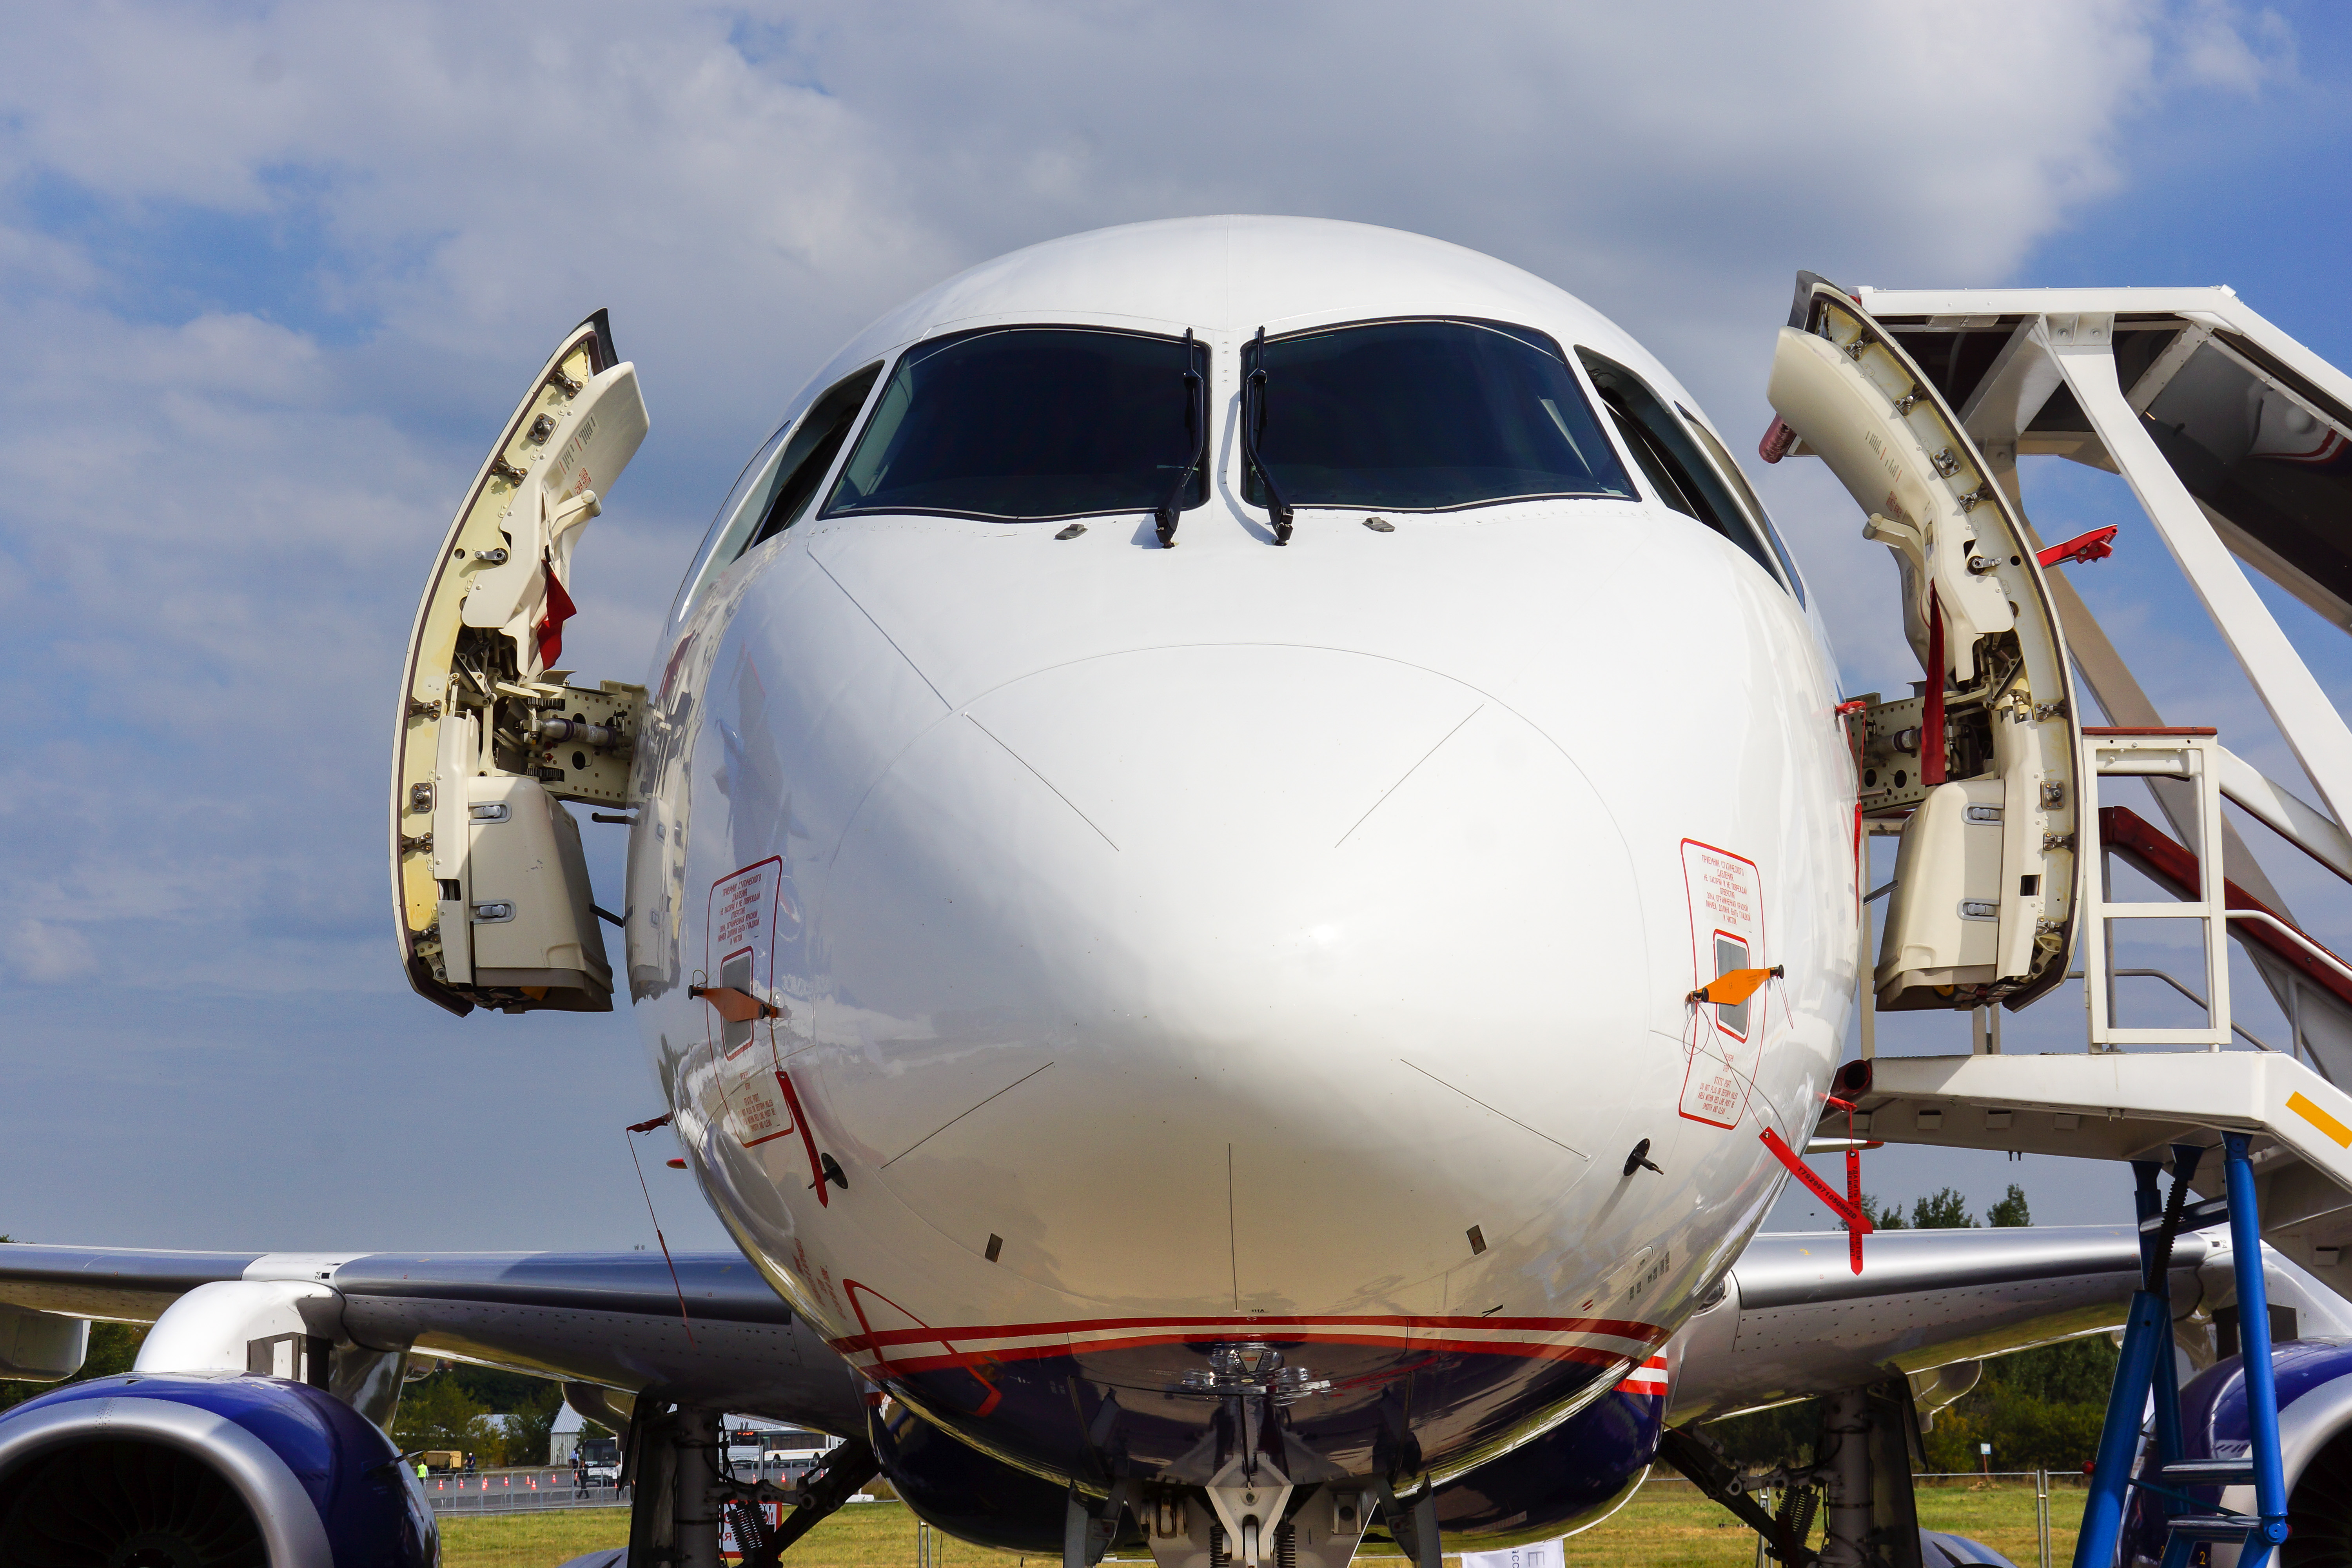
air show, statics, airplane, helicopter, aerodrome technology, aviation, military aviation, civil aviation, fighter, vehicle, sky, exhibition, maks, aircraft, airliner, air travel, airport, glass, aerospace engineering, automotive tire, service, aerospace manufacturer, jet aircraft, general aviation, airline, aircraft engine, monoplane, windshield, wing, auto part, automotive wheel system, machine, jet engine, flap, airport apron, narrow body aircraft, Twinjet, rolling, public transport, wide body aircraft, tread, runway, tire care, turbine, propeller driven aircraft